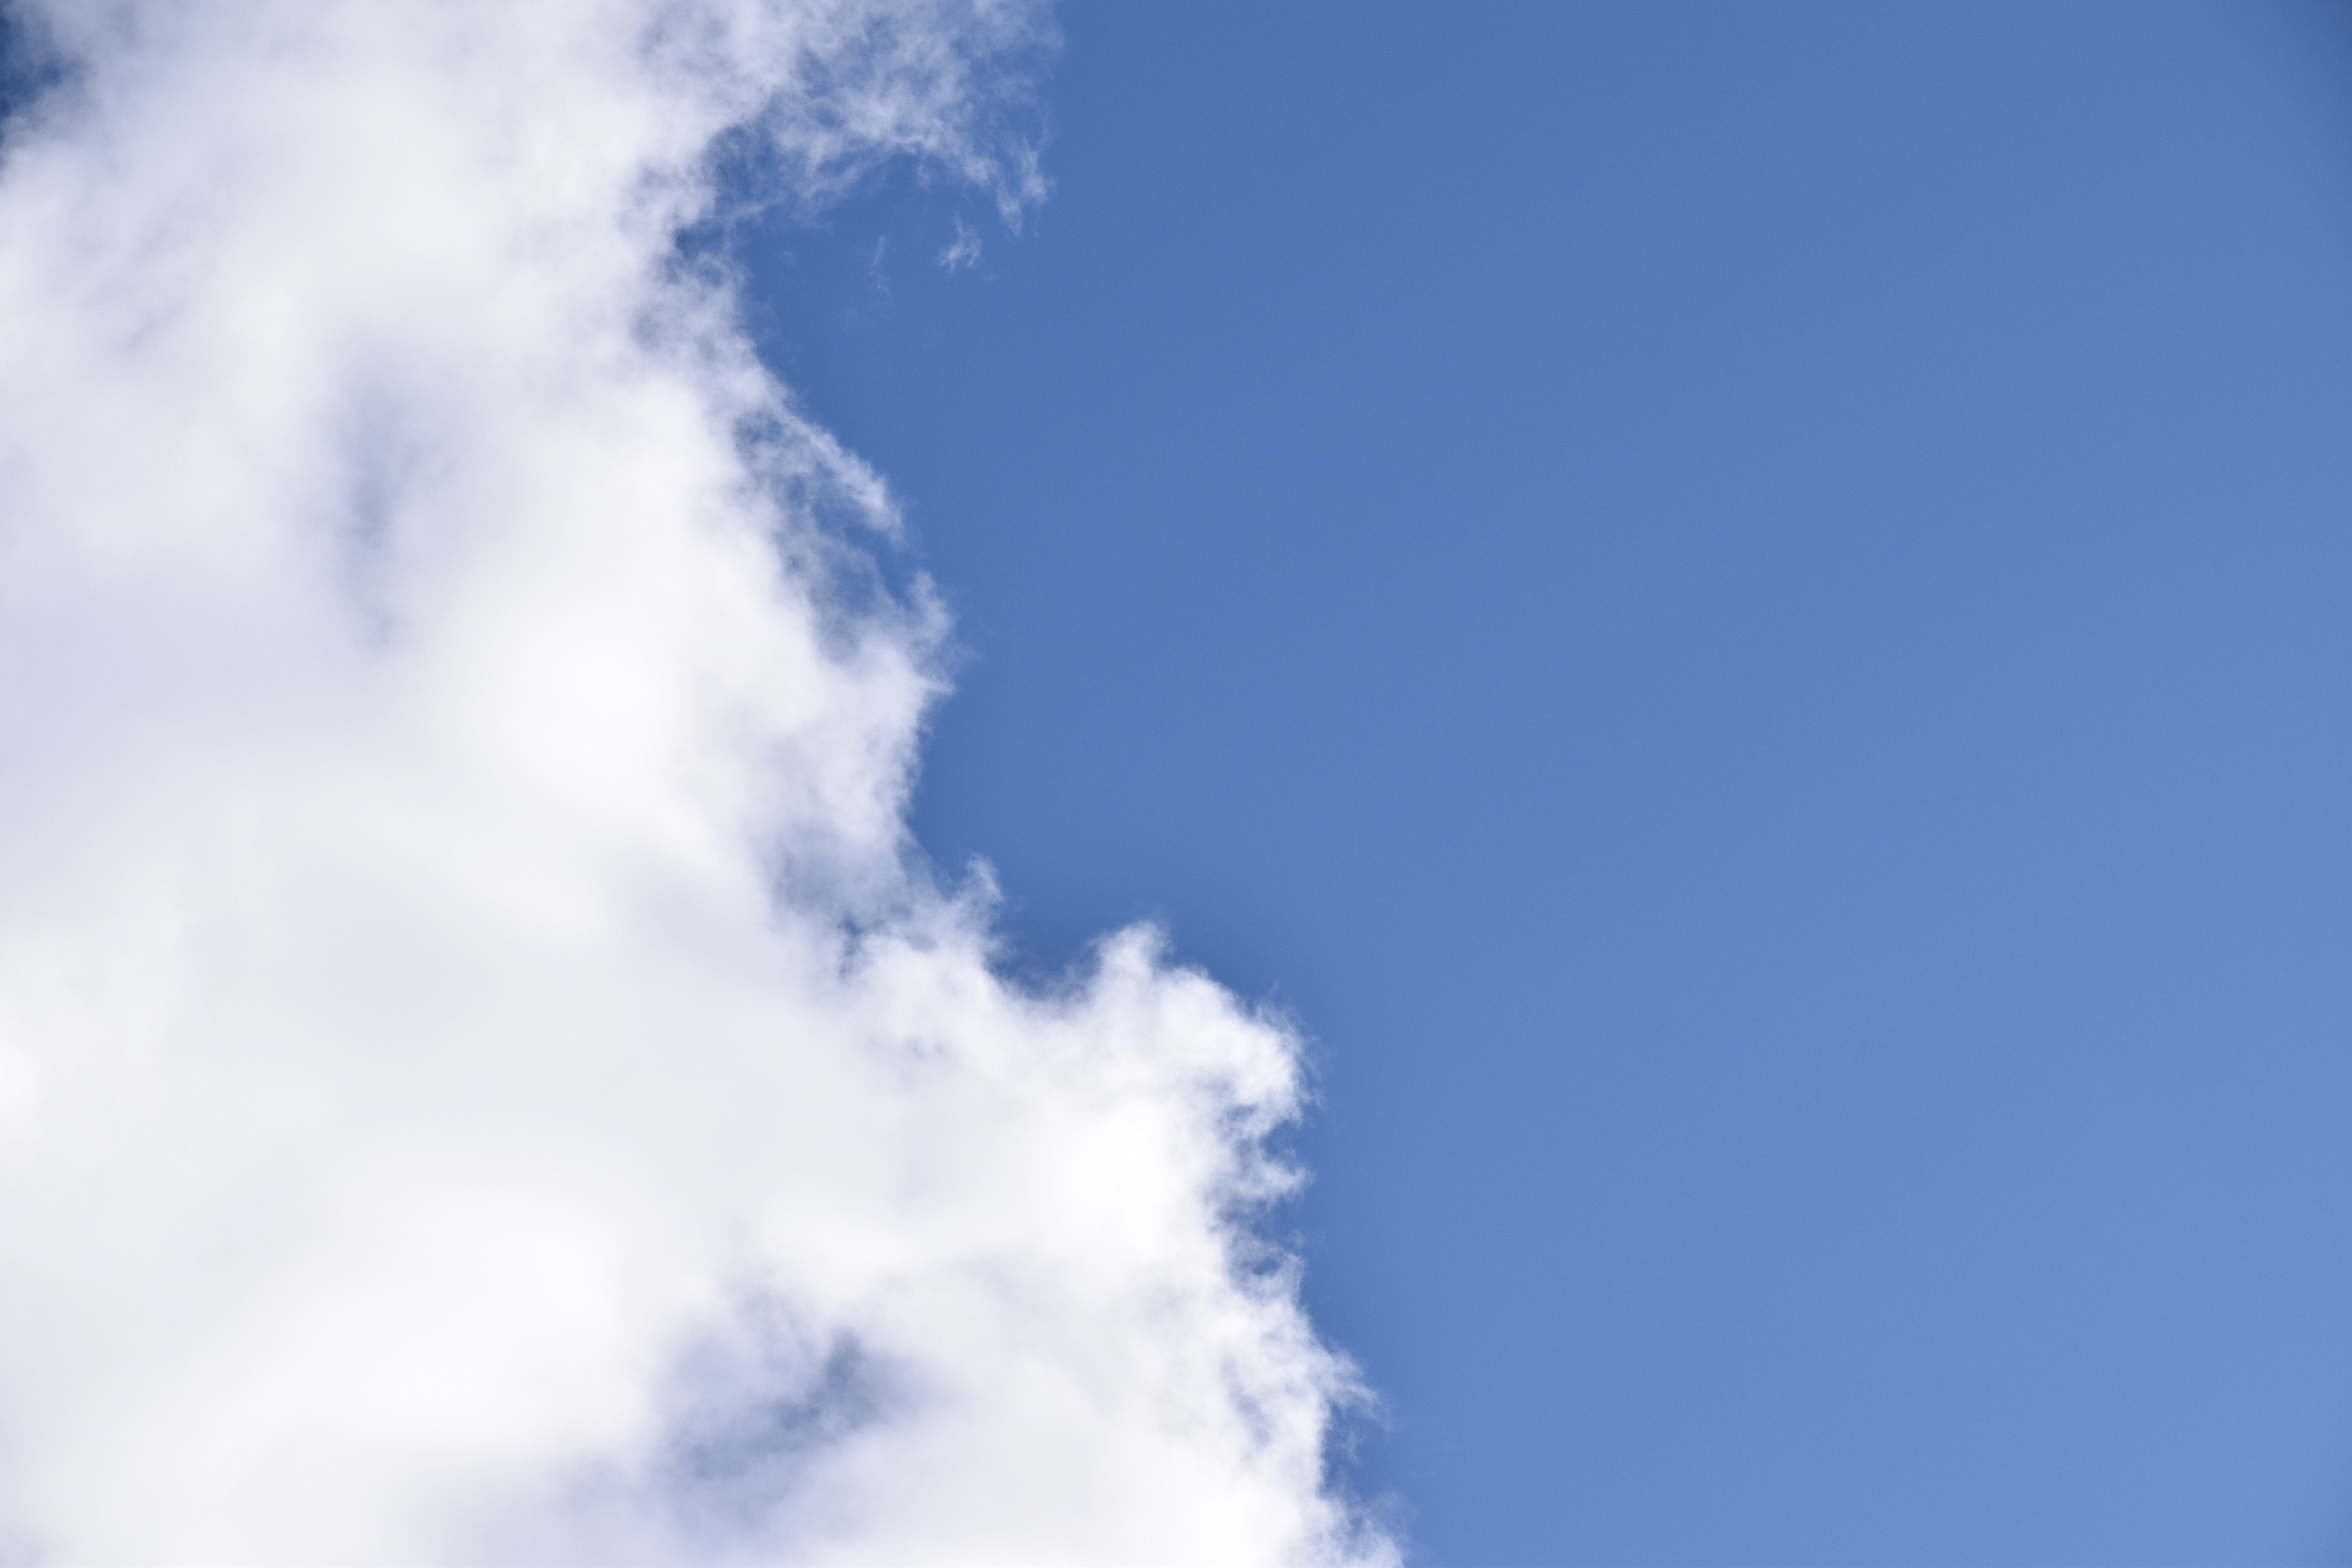
cloud, sky, sunlight, atmosphere, daytime, cumulus, blue, meteorological phenomenon, atmosphere of earth